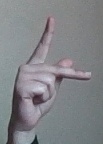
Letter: dha